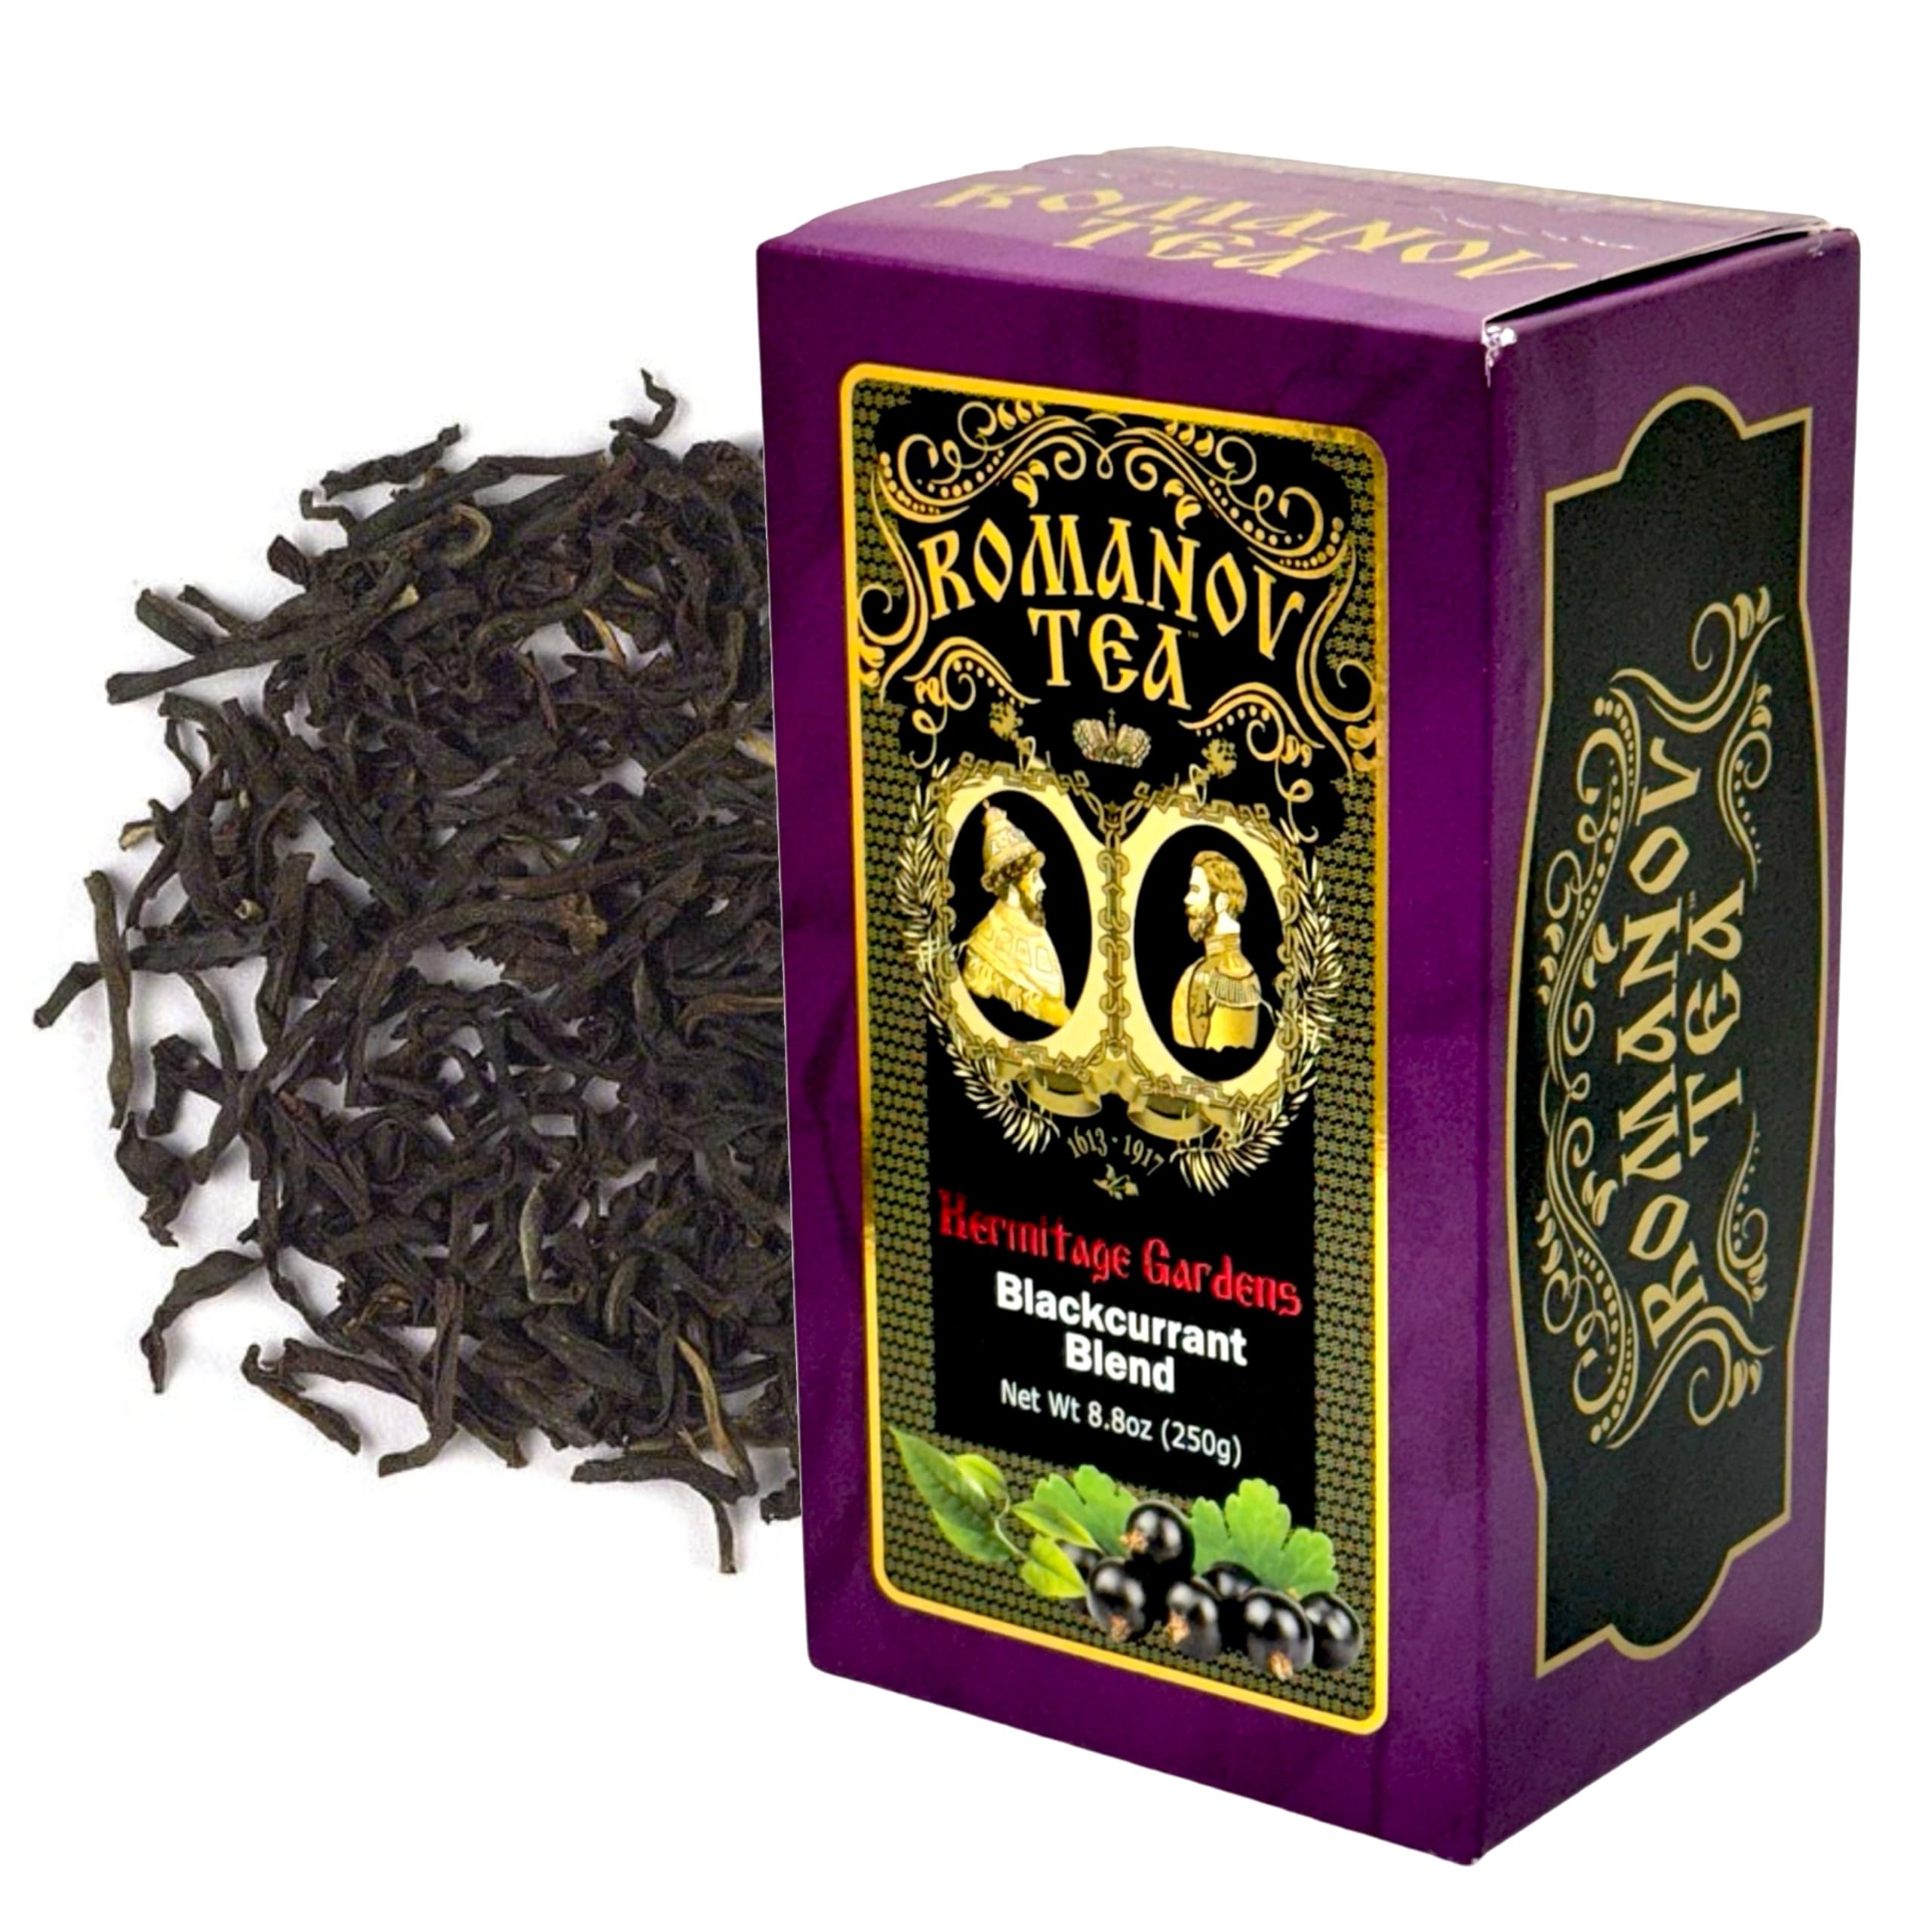
Item Name: HERMITAGE GARDENS - 100% Pure Ceylon black leaf tea with blackcurrant and lemon flavors. (1 pack)
Bullet Point 1: HERMITAGE GARDENS - 100% Pure Ceylon black leaf tea with blackcurrant and lemon flavors.
Bullet Point 2: If you've never tasteda blackcurrant flavored tea before, this is a must try.
Bullet Point 3: The blended flavors of tea and blackcurrant are a match made in heaven and the addition of lemon acts to naturally complement the sweetness of blackcurrant.
Bullet Point 4: Made using all natural ingredients, this Ceylon Black tea blackcurrant and lemon flavors is safe for consumption and also offers a wide array of health benefits that strengthen its place in your day-to-day life.
Bullet Point 5: The herbs used in making this tea have a mildly sweet aroma and offer a brownish texture to this tea.
Bullet Point 6: Whether you brew it hold or cold, a cup of this flavorful tea blend will lift up your spirits and rejuvenate your mind and body.
Product Description: HERMITAGE GARDENS - 100% Pure Ceylon black leaf tea with blackcurrant and lemon flavors. If you've never tasteda blackcurrant flavored tea before, this is a must try. The blended flavors of tea and blackcurrant are a match made in heaven and the addition of lemon acts to naturally complement the sweetness of blackcurrant.
Value: 8.8185
Unit: Ounce

Price: 19.99